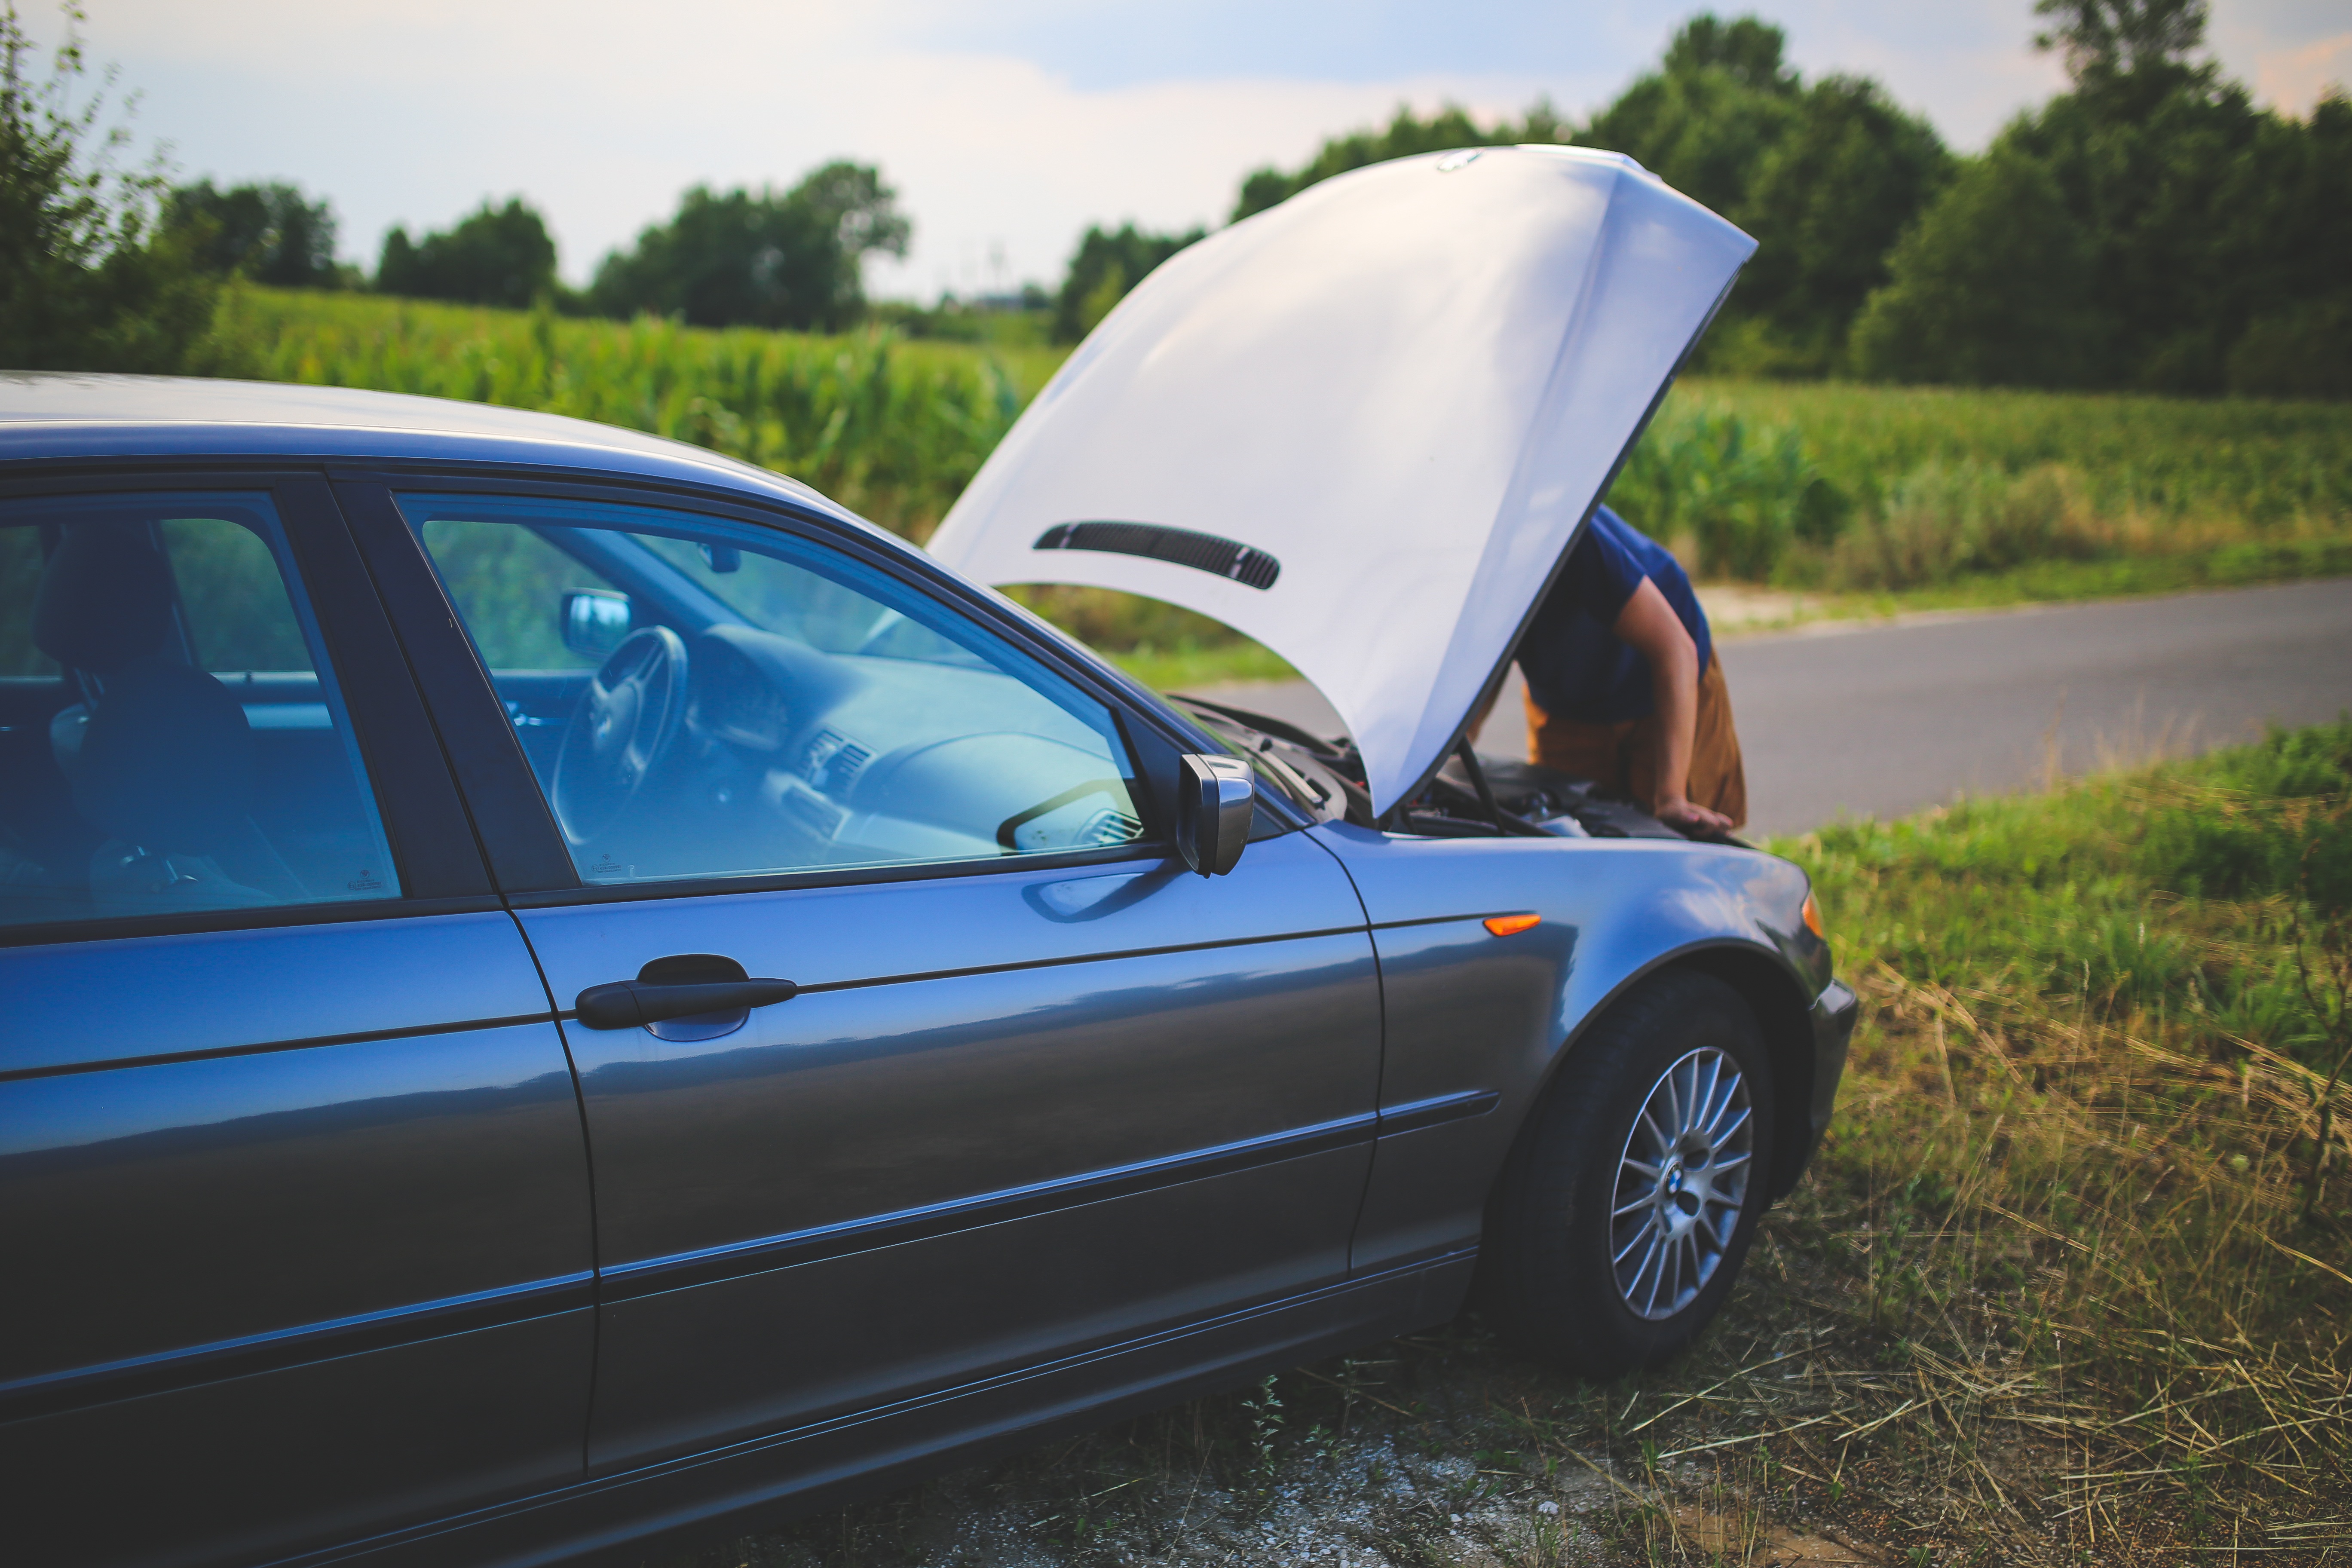
man, road, car, wheel, vehicle, broken, auto, sports car, bumper, sedan, bmw, convertible, coupe, on the way, land vehicle, automobile make, automotive exterior, automotive design, luxury vehicle, performance car, vehicle registration plate, executive car, sports sedan, reparing